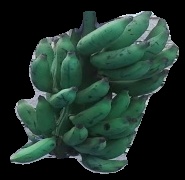
Variety: elakki-bale
Grade: grade3